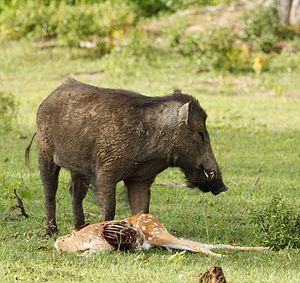
La nécrophagie est le fait de manger des cadavres.
Le sanglier d'Europe, sanglier d'Eurasie ou plus simplement sanglier, est une espèce de mammifères omnivores, forestiers de la famille des Suidés. Cette espèce abondamment chassée est aussi considérée comme une espèce-ingénieur, capable de développer des stratégies d'adaptation à la pression de chasse, ce qui lui confère parfois un caractère envahissant.